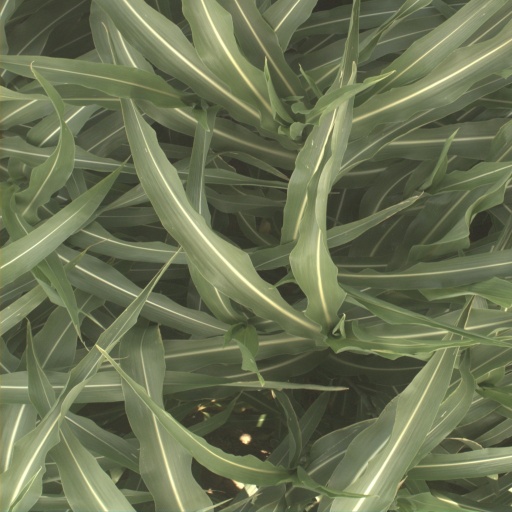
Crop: sorghum